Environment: lab
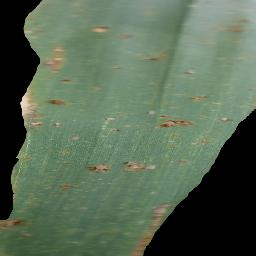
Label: common_rust